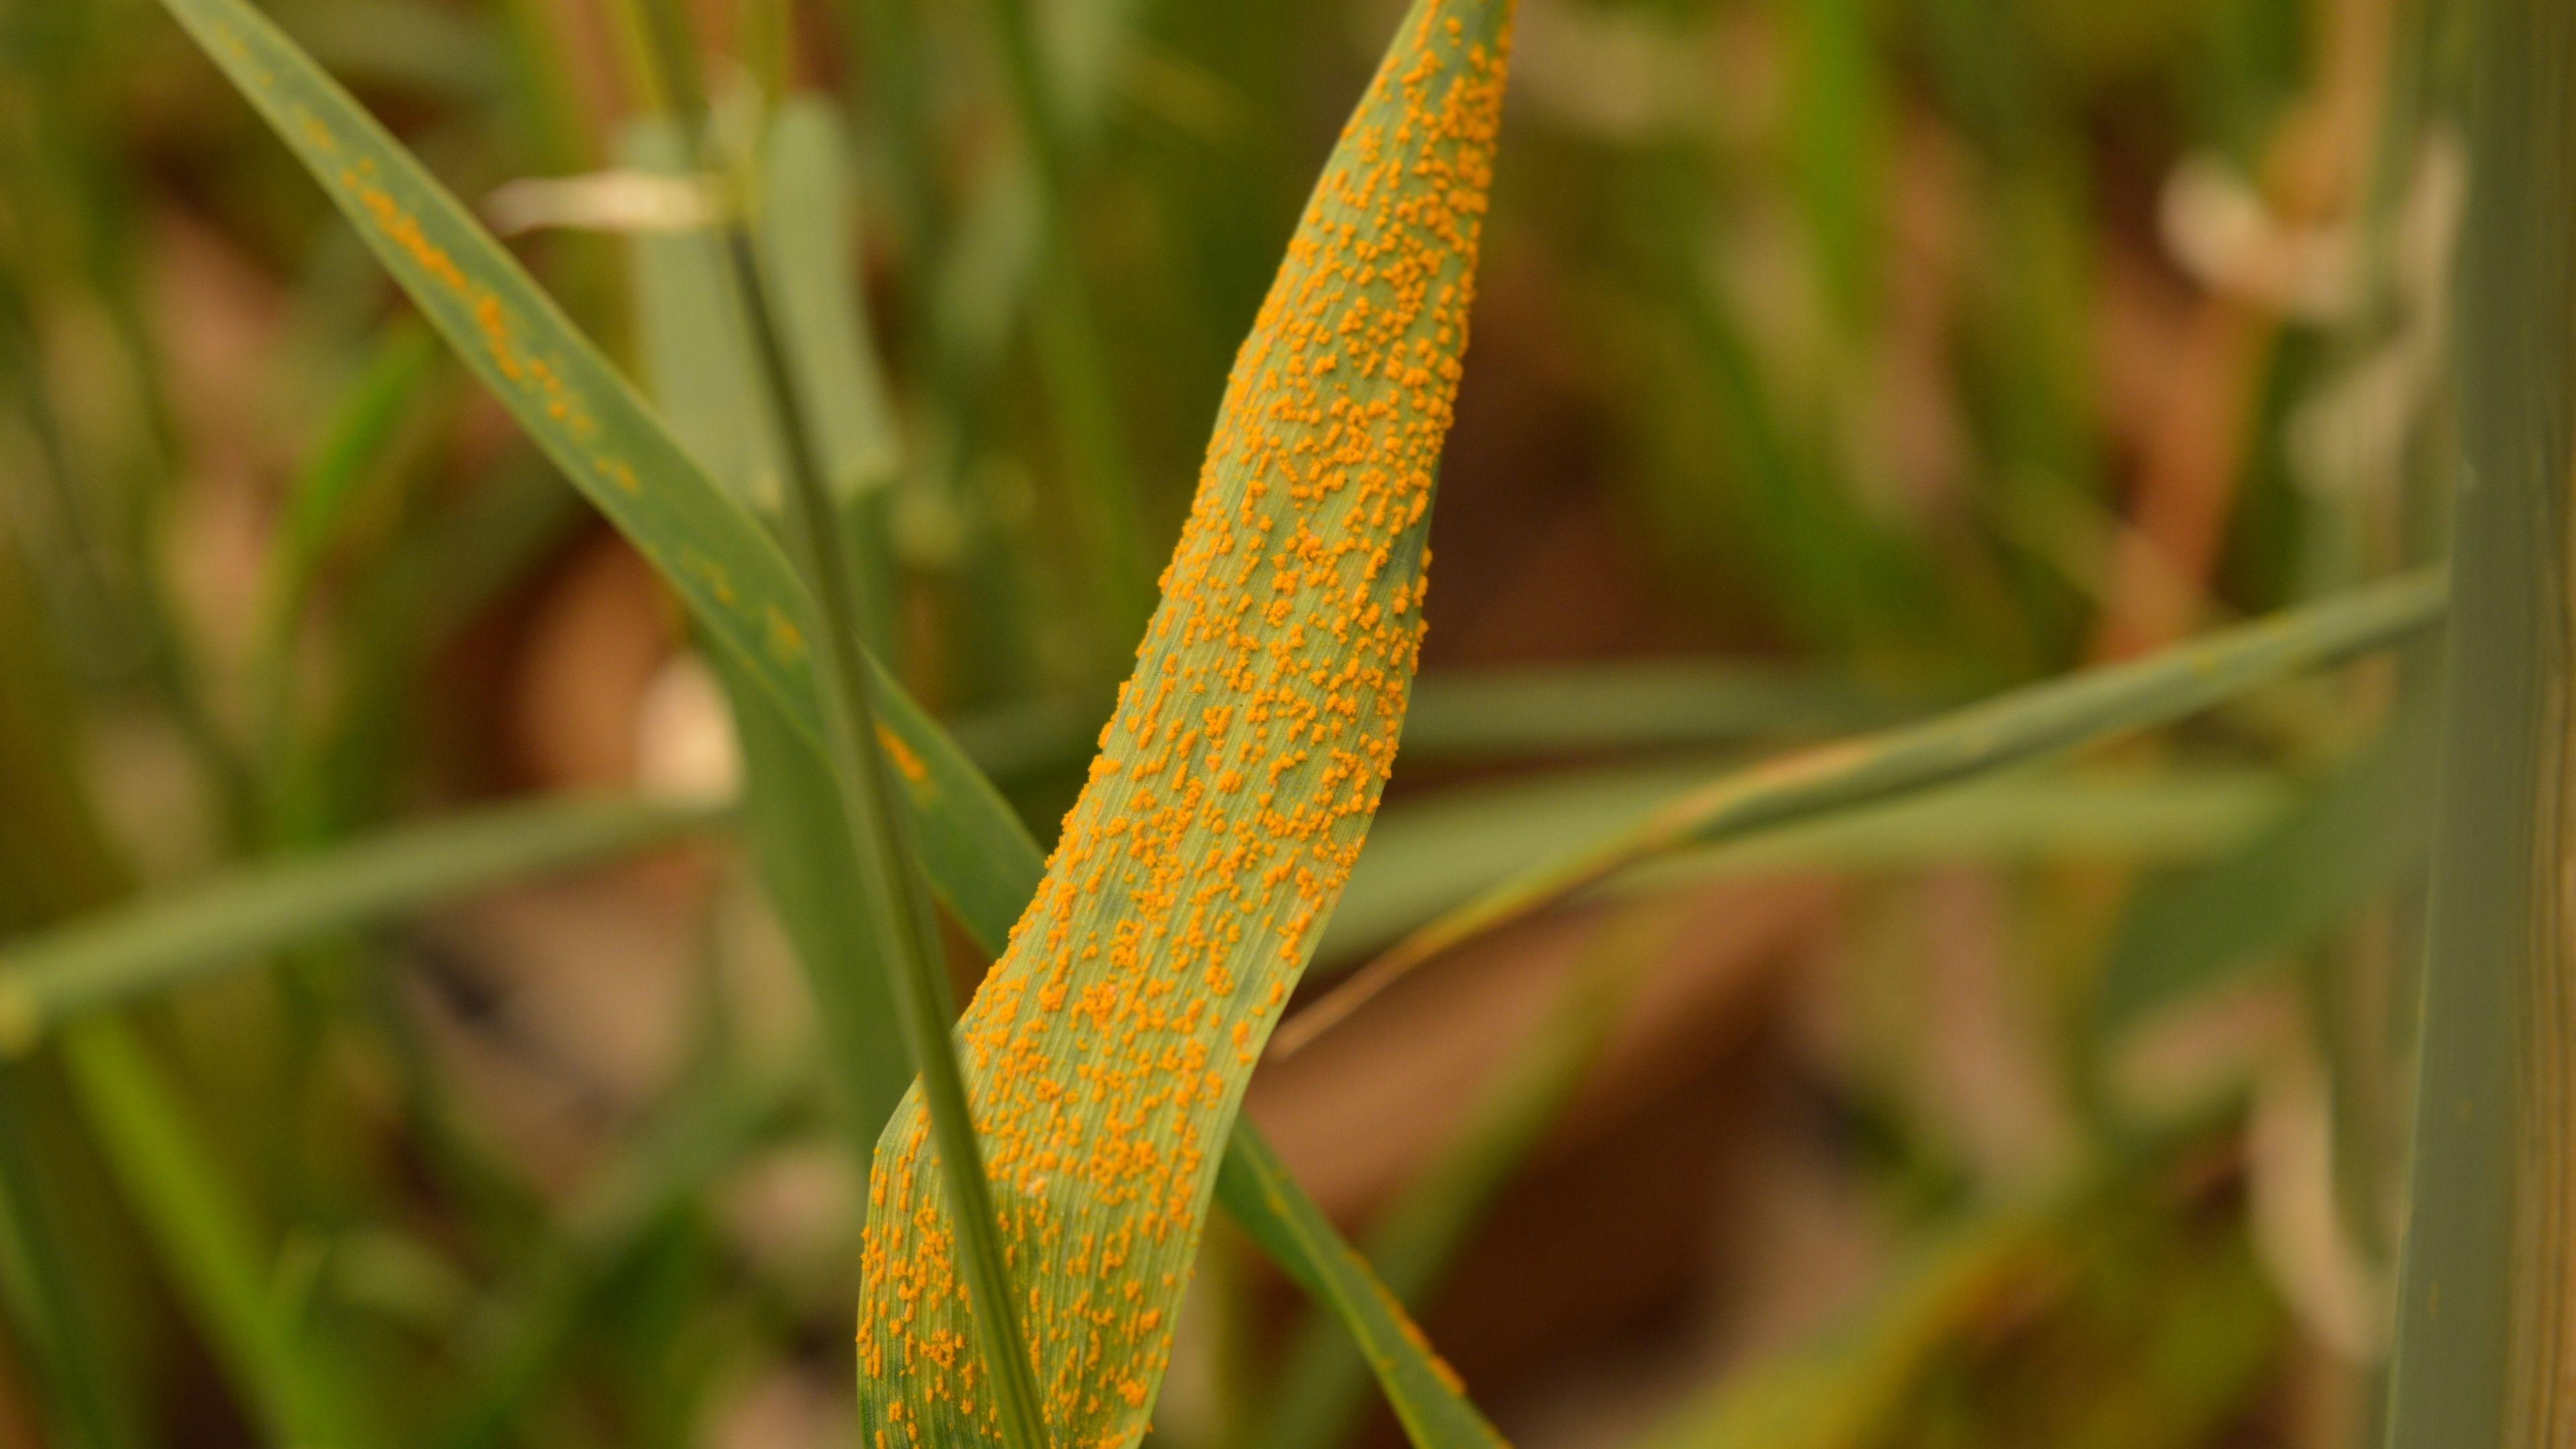
Plant: Wheat
Disease: wheat stripe rust